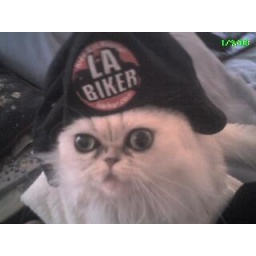
My cat burrowing in my hats